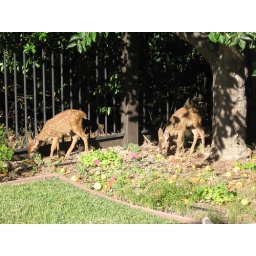
Fawns eating fallen apples under the tree in my backyard. They squeezed through the openings in the fence...